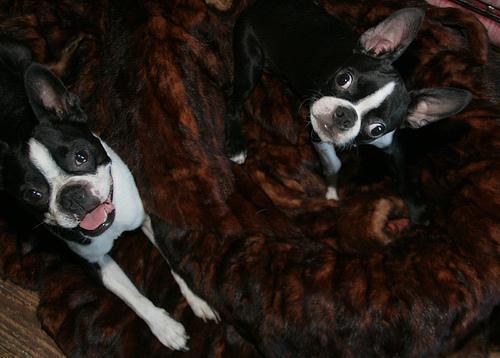
Boston_bull